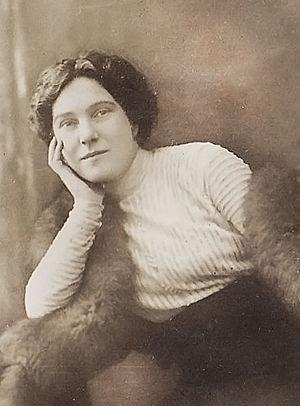
Suzanne Despres, née Joséphine Charlotte Bonvalet à Verdun le 18 décembre 1875, et morte dans le 9ᵉ arrondissement de Paris le 29 juin 1951, est une actrice française.
Verdun, officiellement nommée Verdun-sur-Meuse de 1801 à 1970, est une commune française située dans le département de la Meuse, en région Grand Est. Elle se trouve dans la région historique et culturelle de Lorraine.
Cet article liste les personnalités qui sont nées, mortes, ont vécu ou ont fortement influencé la ville de Verdun.